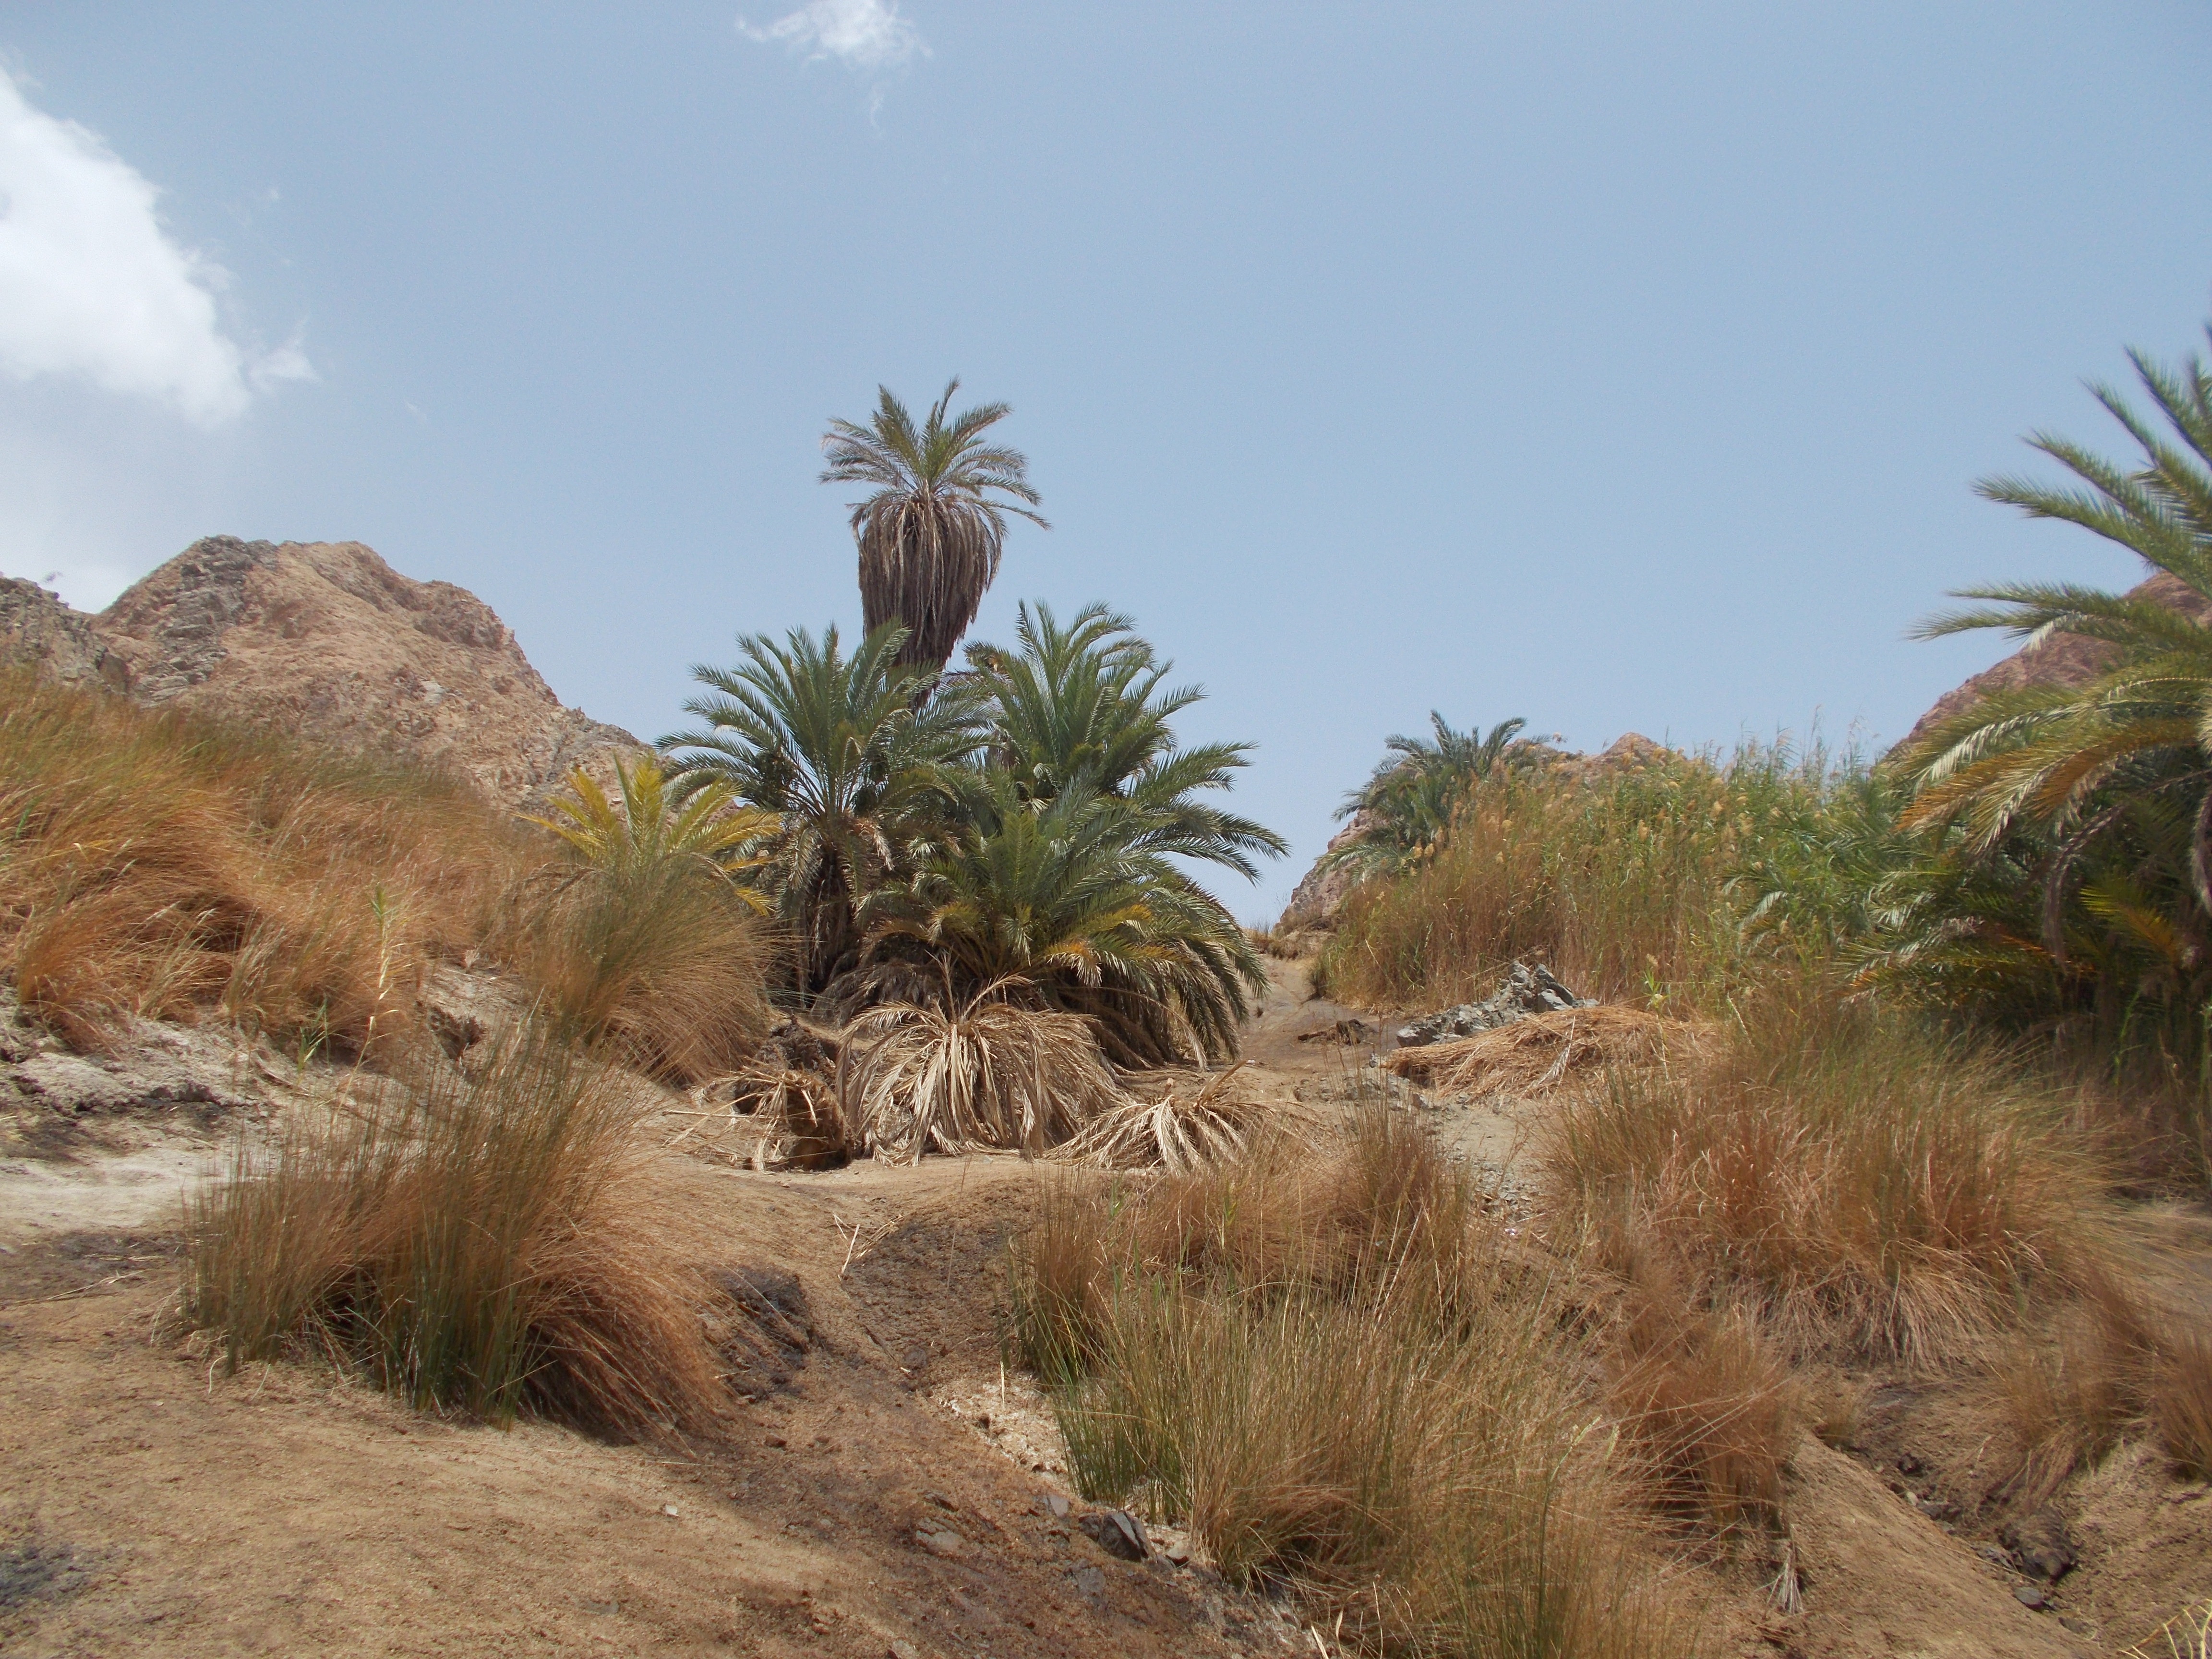
landscape, tree, nature, sand, wilderness, desert, soil, terrain, flora, savanna, egypt, vegetation, habitat, palm trees, ecosystem, wadi, landform, oasis kini, natural environment, aeolian landform, grass family, arecales